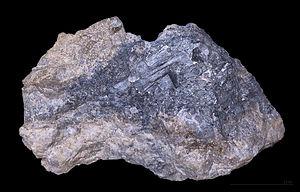
Tetradymite - Glacier Gulch, Smithers, Omenica Mining Division, Colombie Britanique, Canada. Trouvé en 1934 (45x26mm)
La tétradymite est une espèce minérale composée de tellurure de bismuth avec des traces de Se;Au;Cu;Pb.